Wrexham A.F.C.

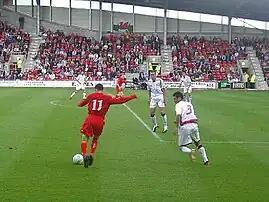
Match at the Racecourse in 2004

At the start of the 21st century, the club was dogged with many problems off the pitch, including then chairman Alex Hamilton, attempting to get the club evicted from the stadium so that he could use and sell it for his own development purposes – the saga involved the sale of the Racecourse Ground to a separate company owned by Hamilton immediately after he became the club's chairman. The club was included in FIFA Football 2004 for the first time and remained playable up to FIFA 08. In the summer of 2004, Hamilton gave the club a year's notice to quit the ground.